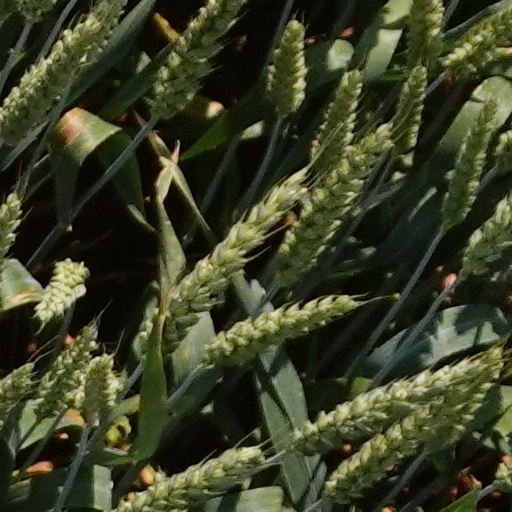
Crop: wheat